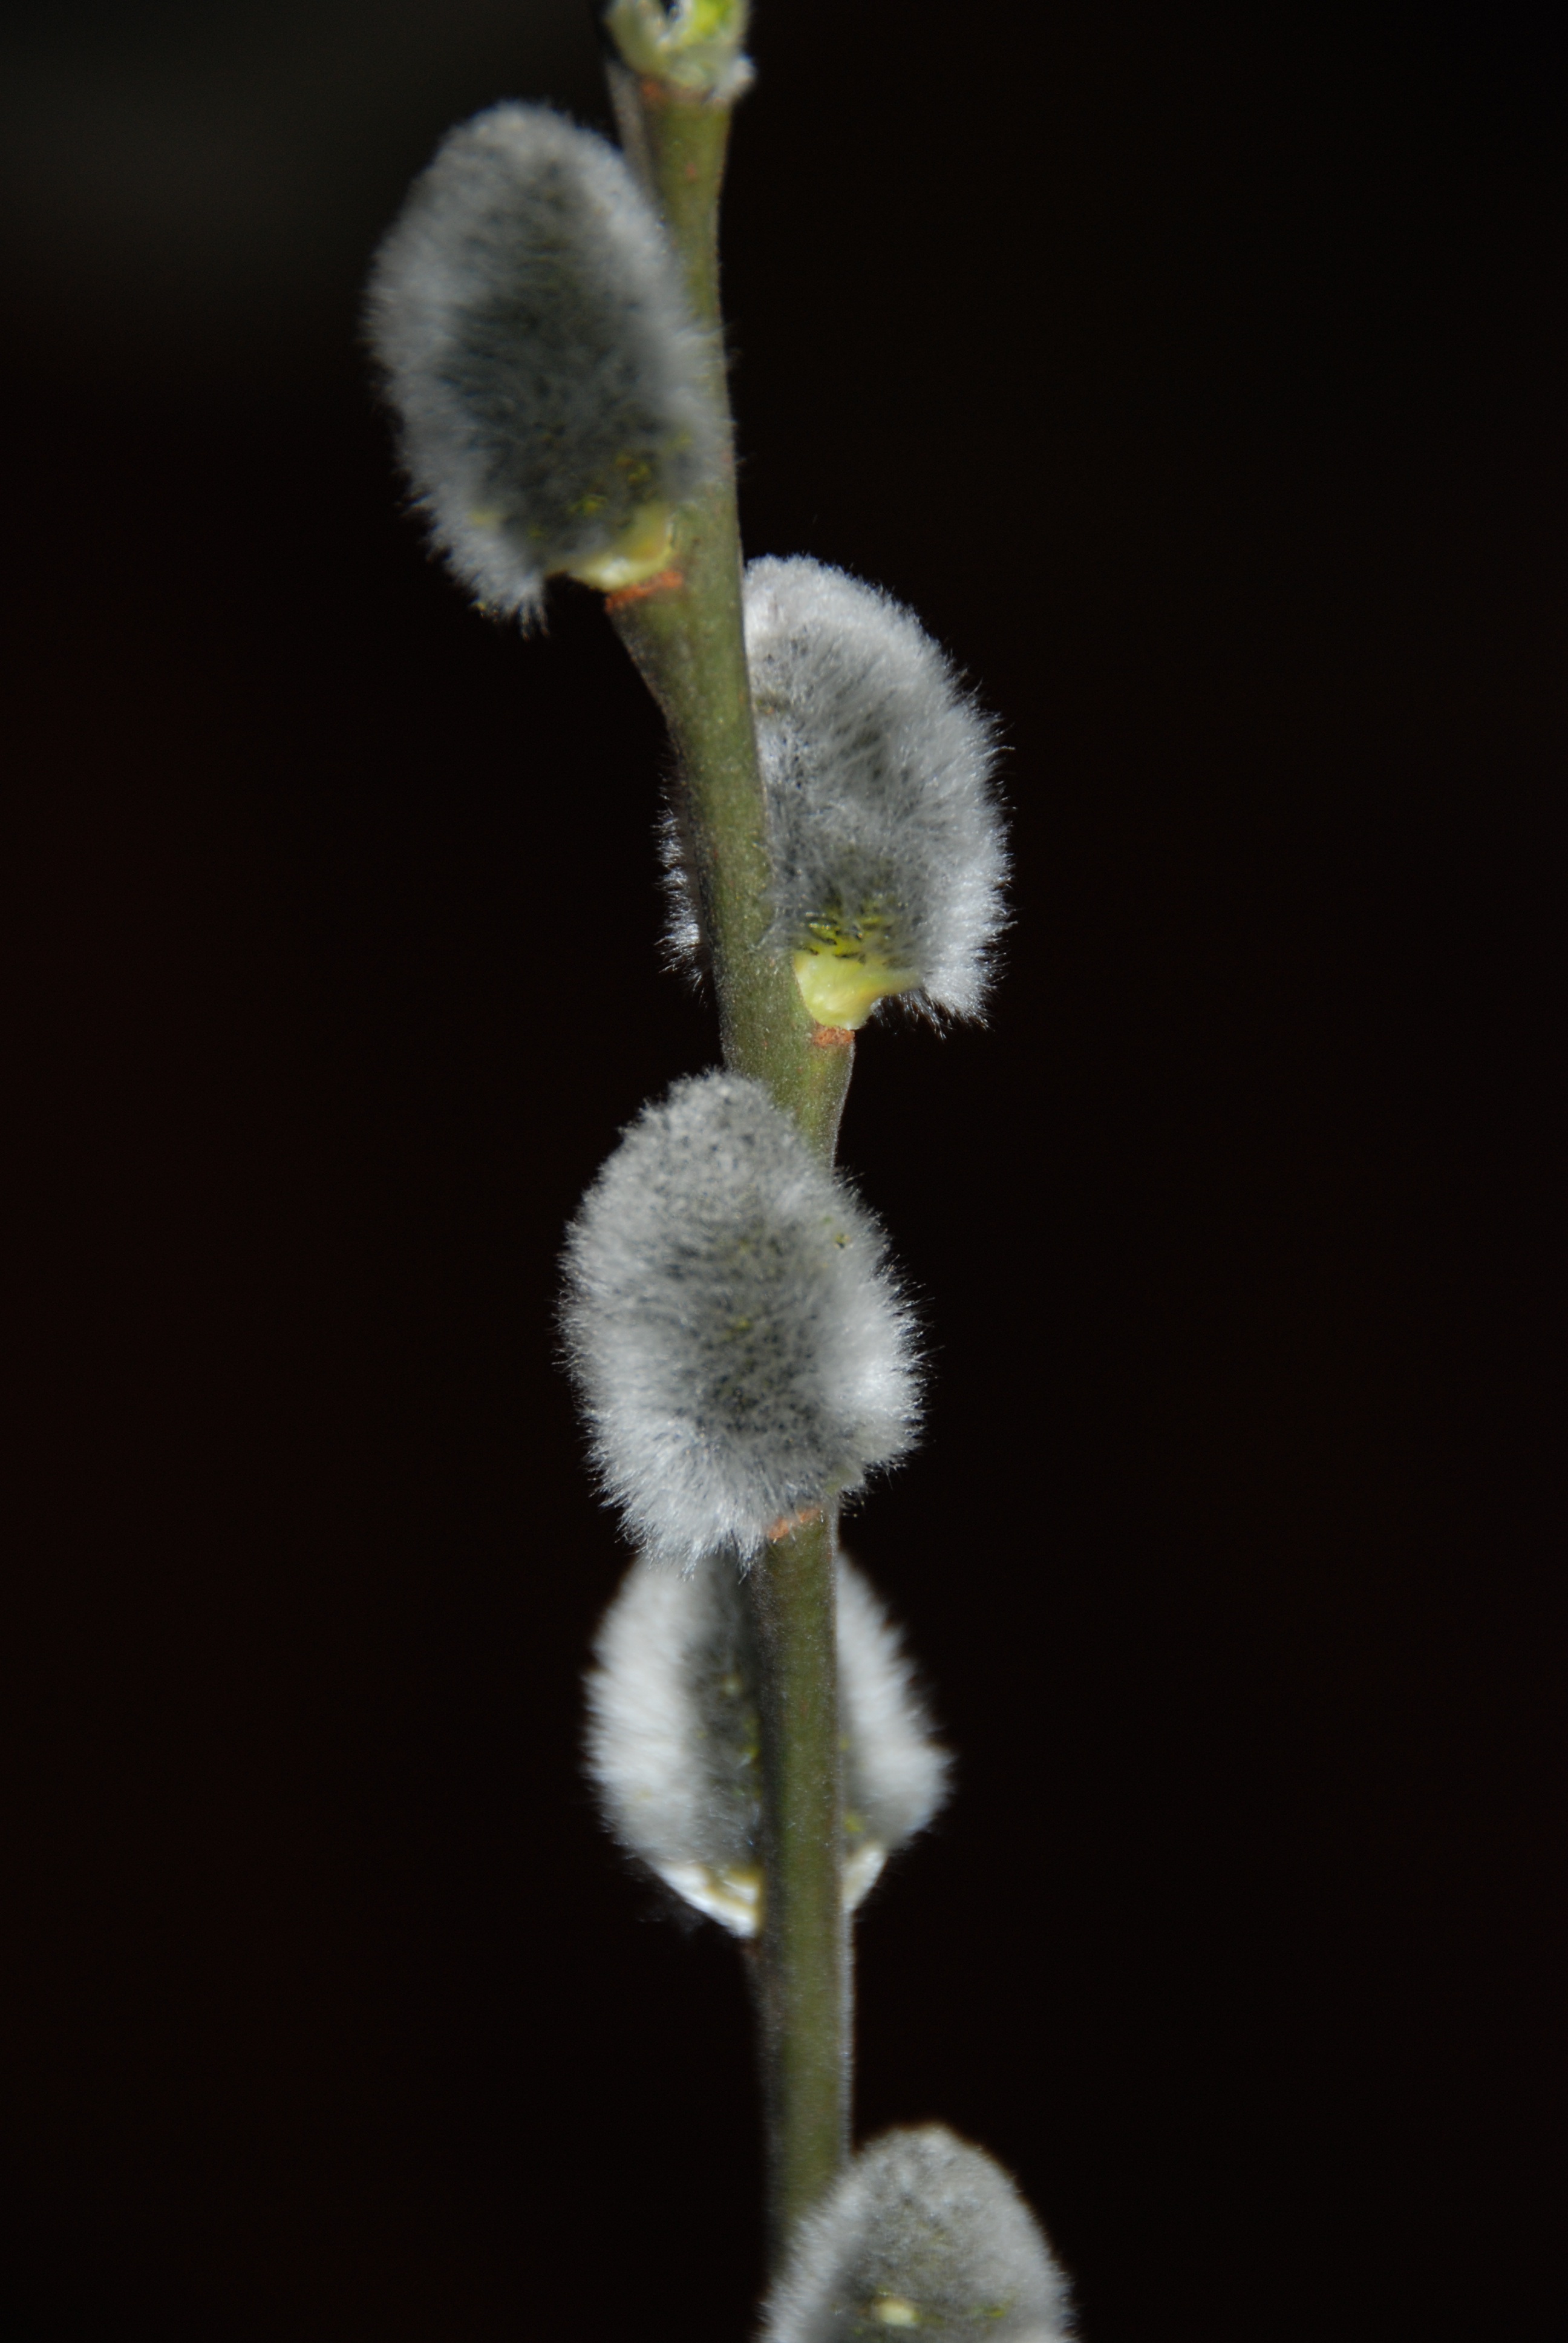
branch, blossom, plant, leaf, flower, petal, frost, fur, green, botany, black, flora, wildflower, close up, easter, bud, macro photography, flowering plant, plant stem, land plant